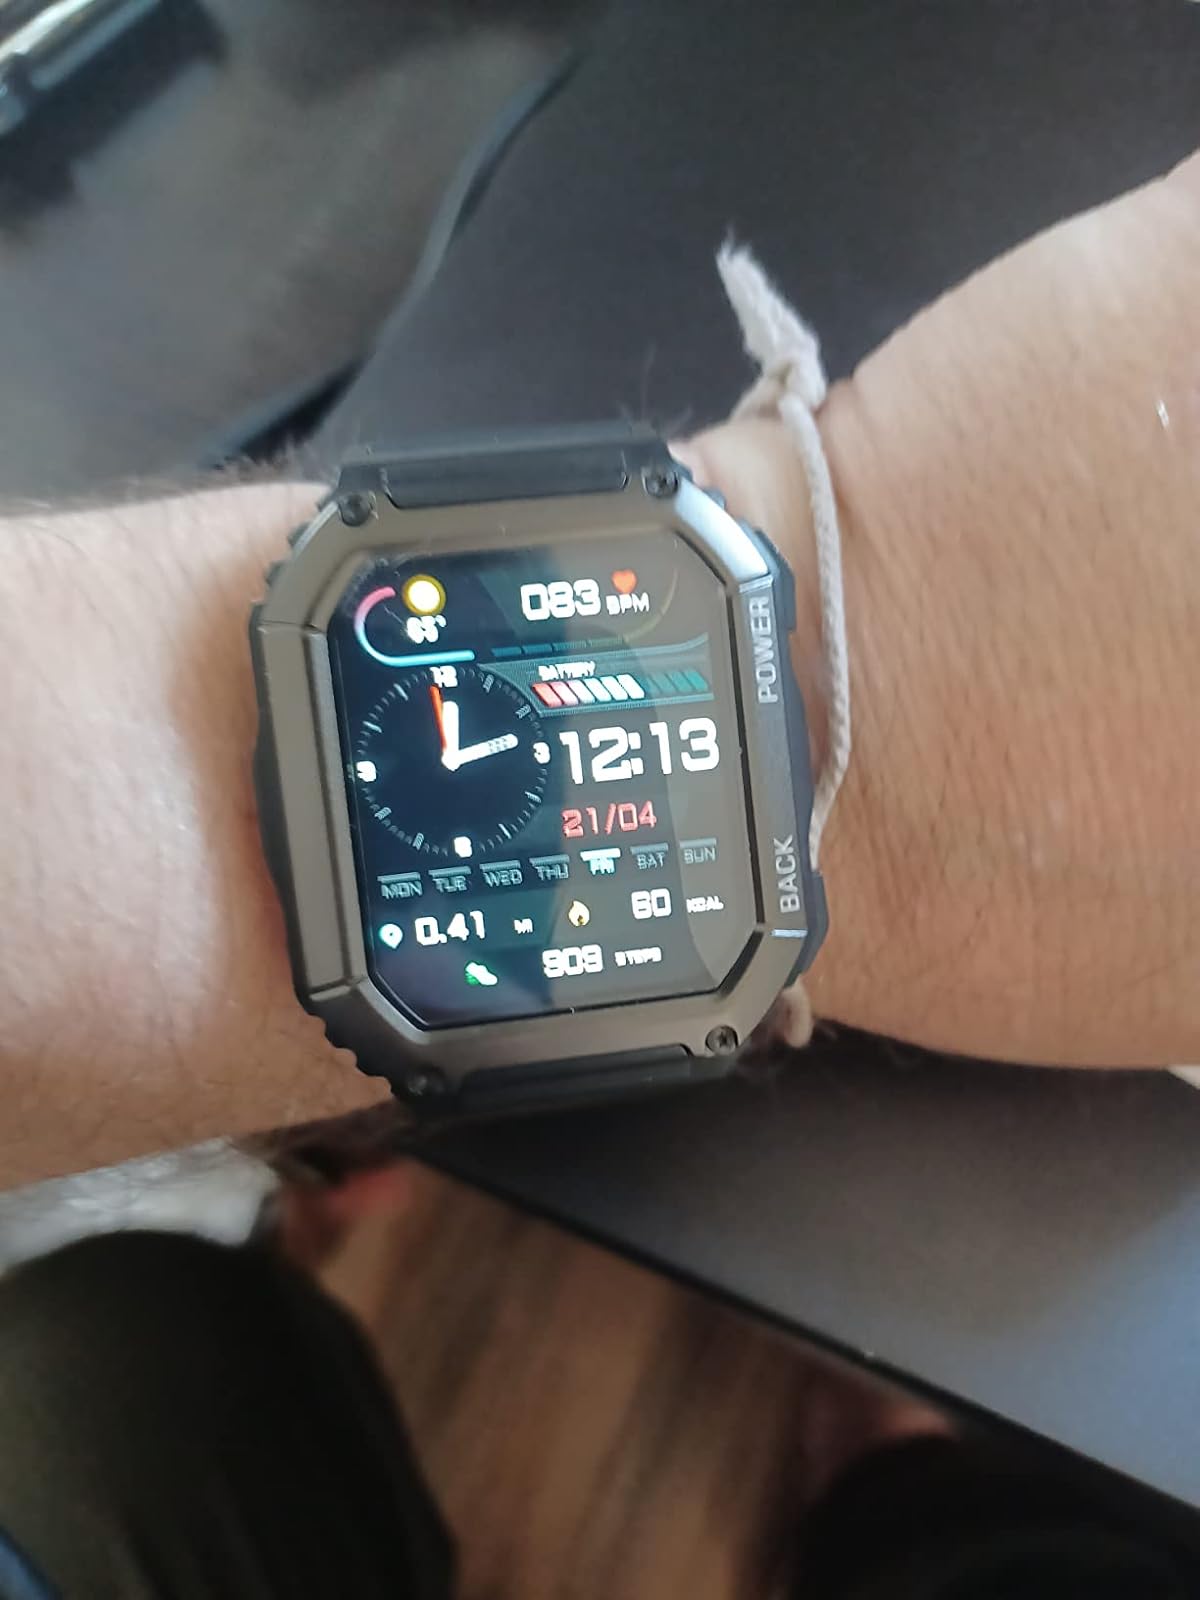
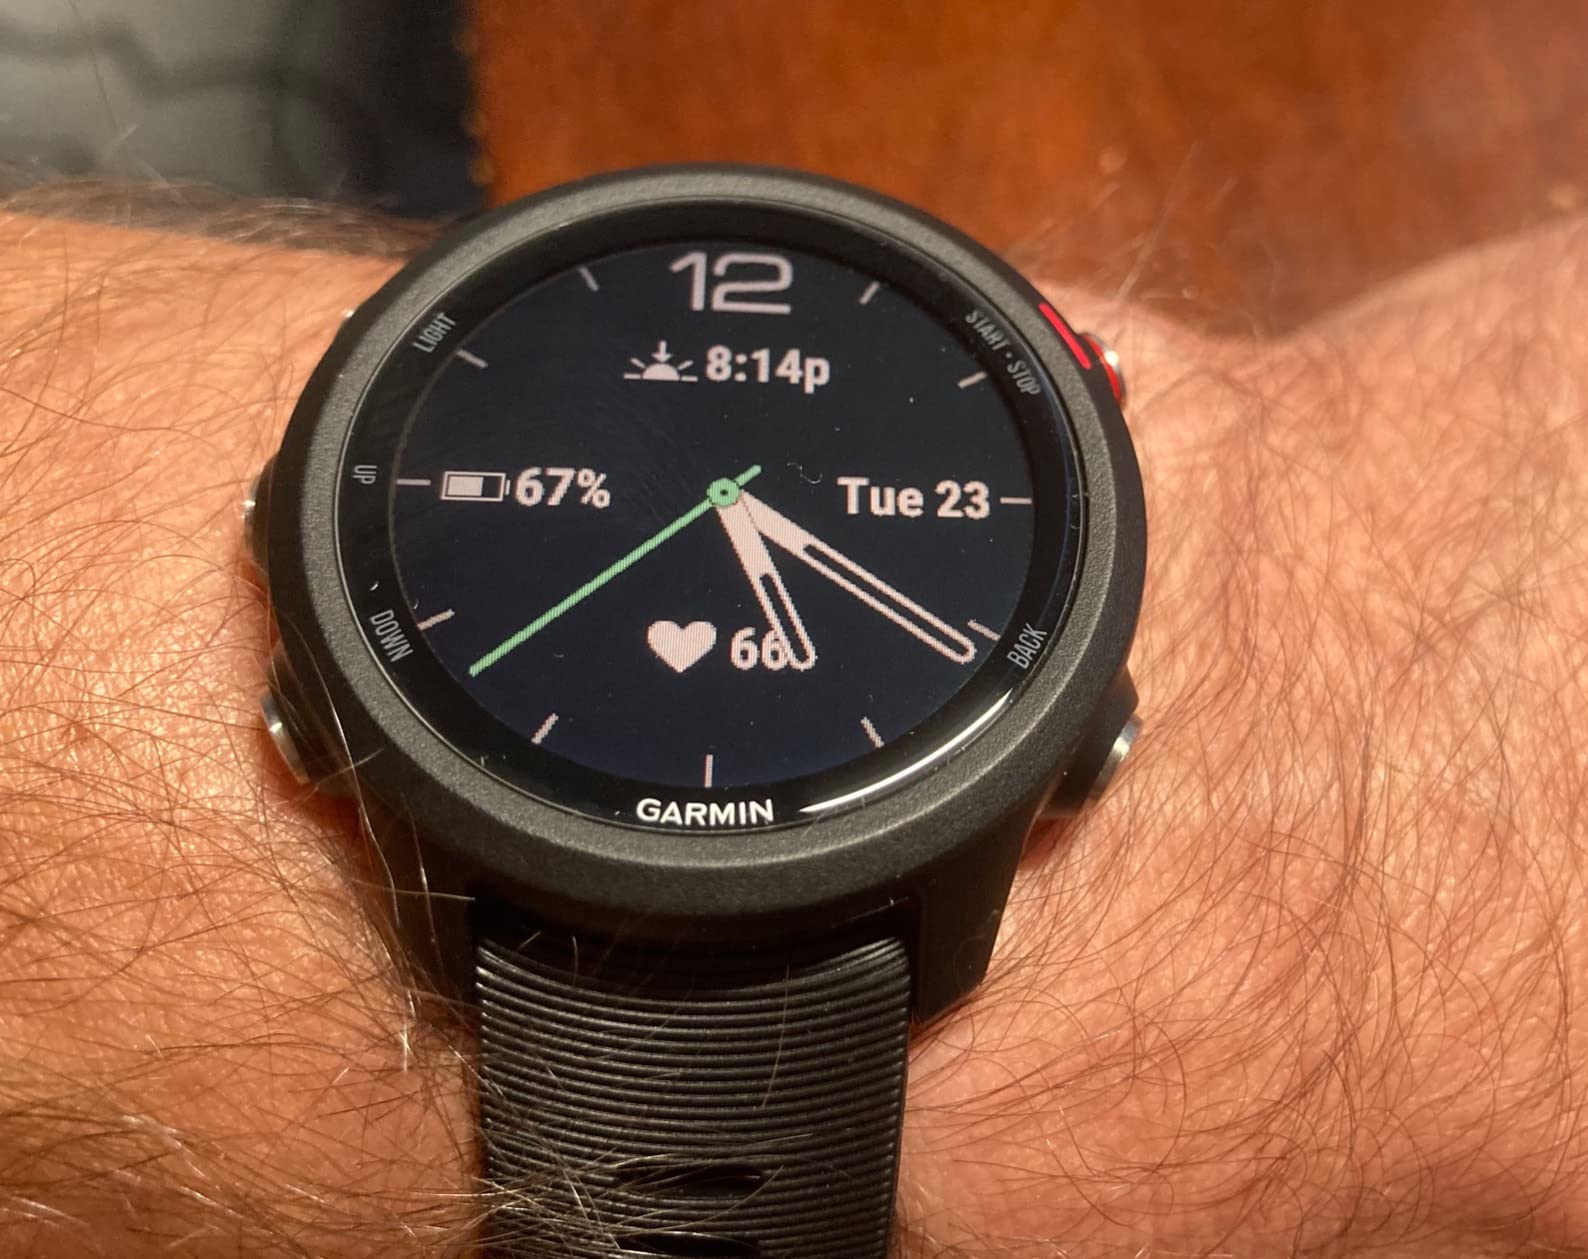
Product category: smartwatch
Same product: no